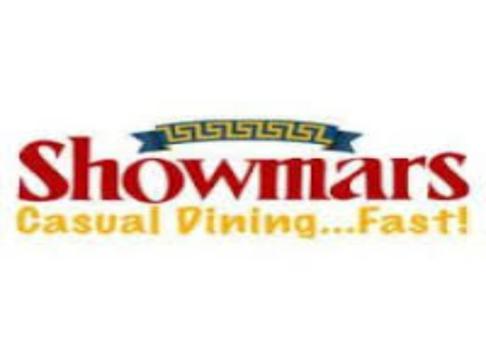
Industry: Food